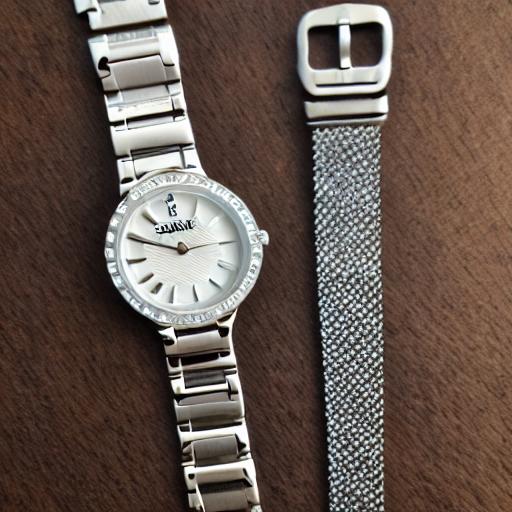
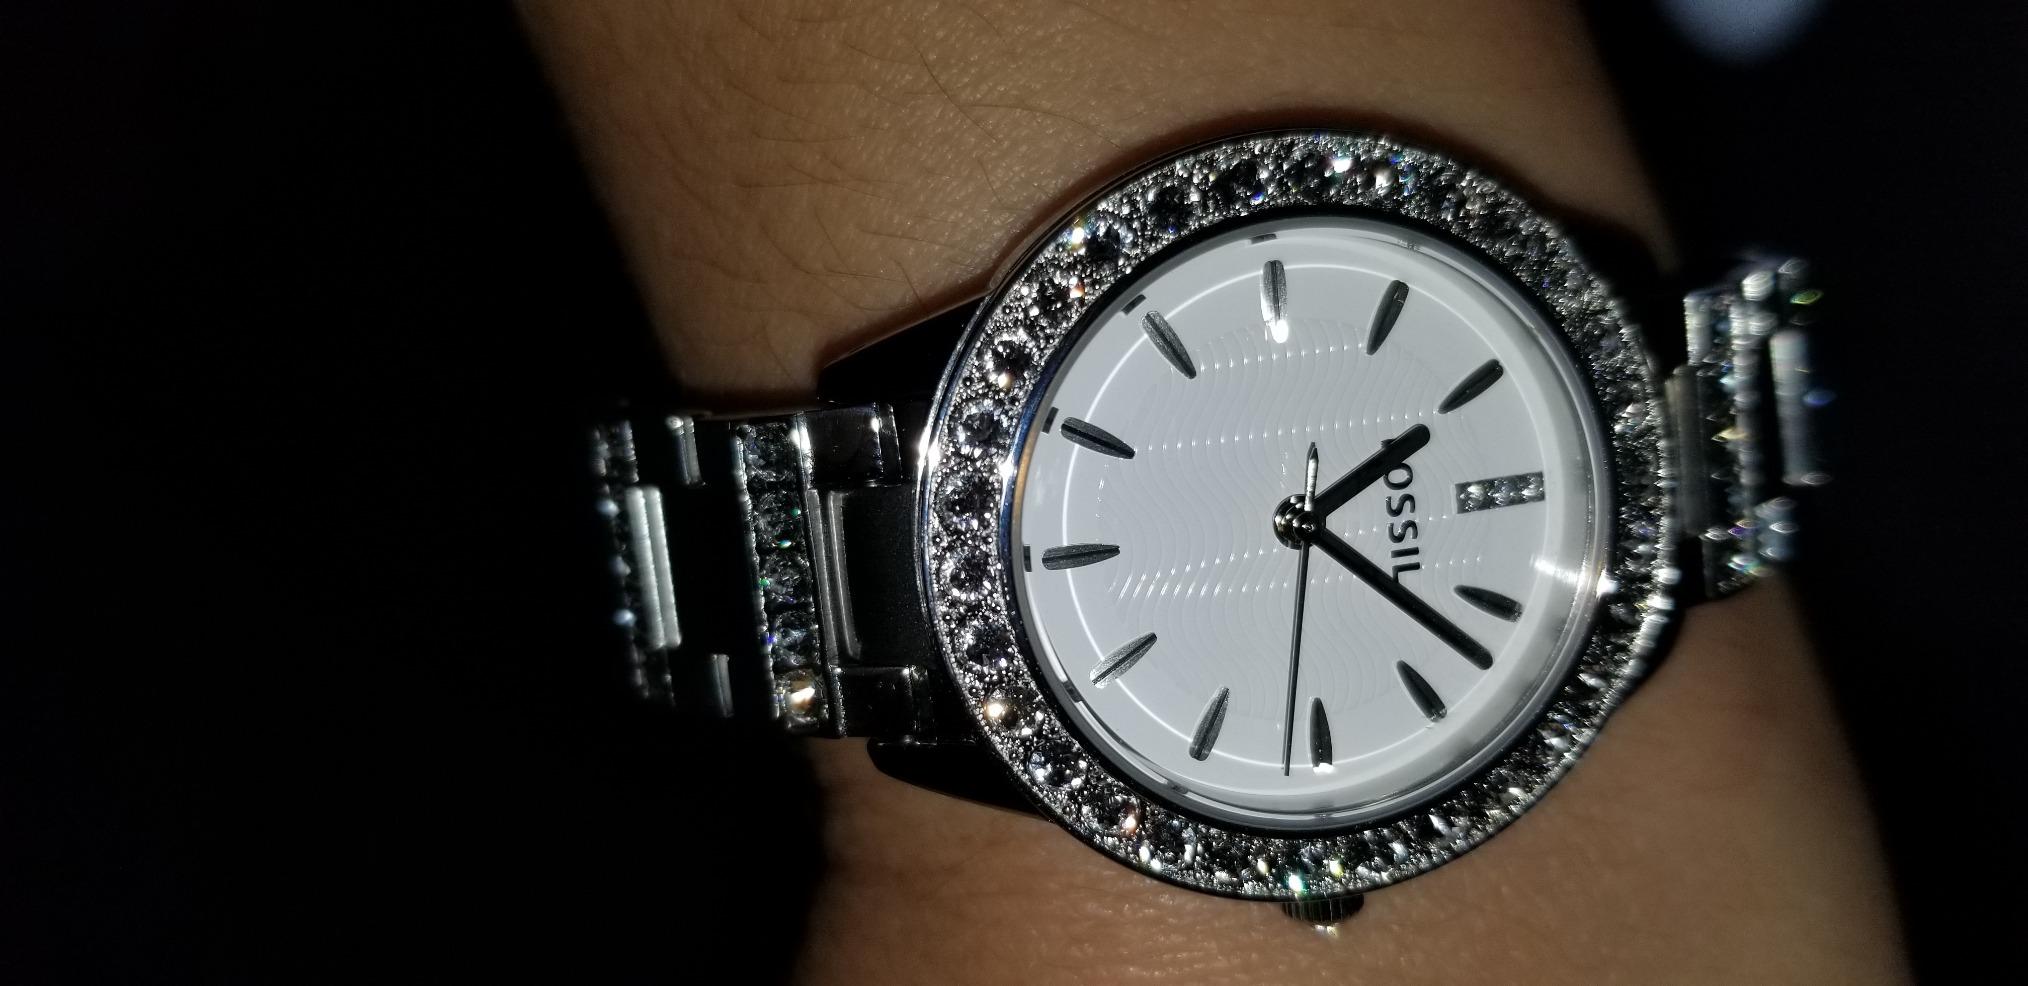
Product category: accessories_watch
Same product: no